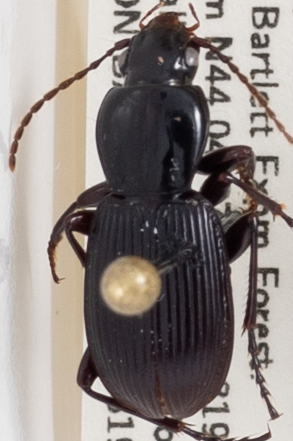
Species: Pterostichus tristis
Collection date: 2020-08-19
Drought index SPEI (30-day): -1.546
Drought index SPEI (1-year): -0.05
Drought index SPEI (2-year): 0.54